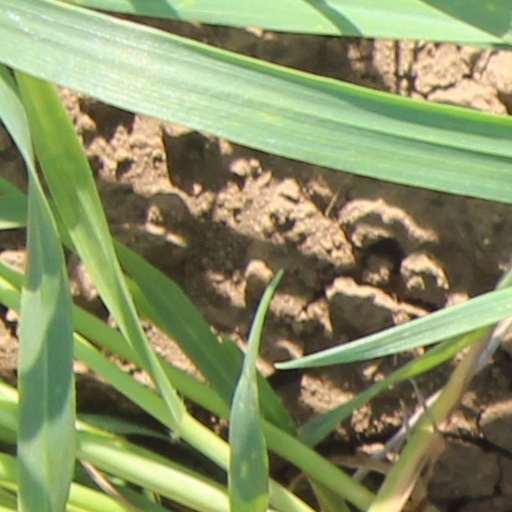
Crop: wheat